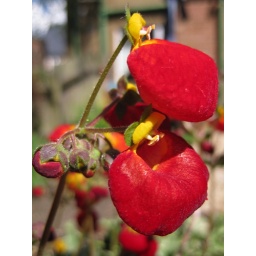
I bought one for my big flower tub. I still can't get over how weird the flowers are.